Roy W. Hill

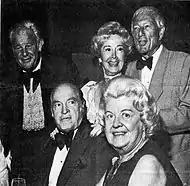
(left to right) Alex Dreier, Bob Hope, Anne T. Hill, Geraldine Dreier, Roy W. Hill at a fund raiser for Eisenhower Medical Center

Roy William Hill (December 1, 1899 – February 14, 1986) was an automobile dealer, philanthropist, and early trustee and benefactor of Eisenhower Medical Center.